Question: Please indicate a possible affordance area of baseball bat that can be used for swinging
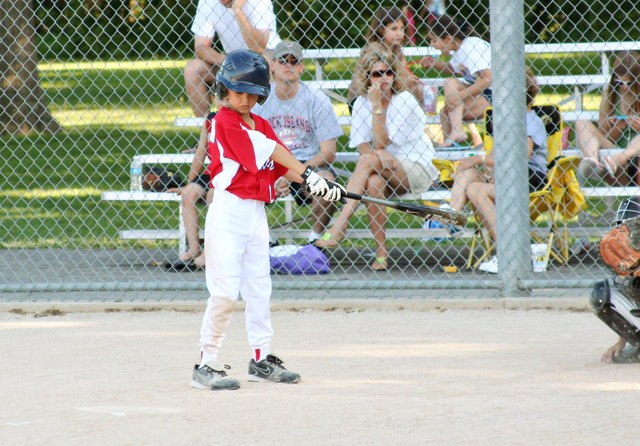
Answer: [310.5, 178.128, 364.669, 202.321]